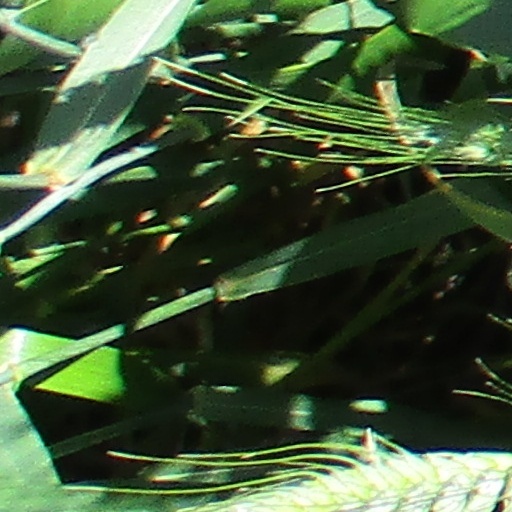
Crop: wheat